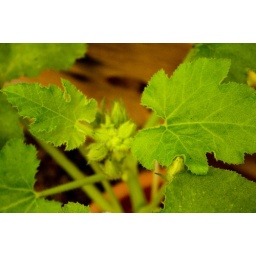
The male flowers have not come in yet but will soon